Answer in natural language. Considering the relative positions, where is brown colour countertop lx with respect to Toaster? Choose between the following options: left or right
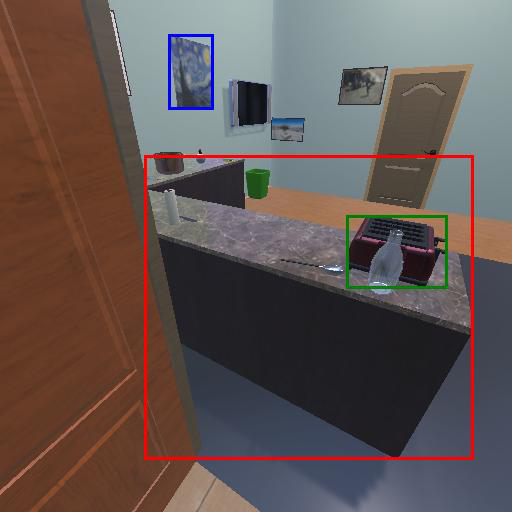
<answer>left</answer>